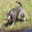
Label: dog